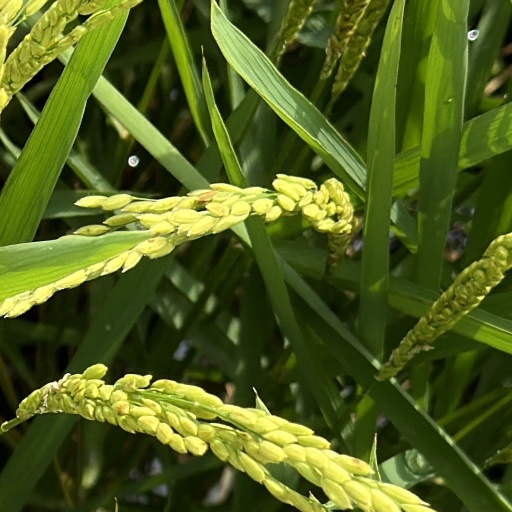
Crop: rice